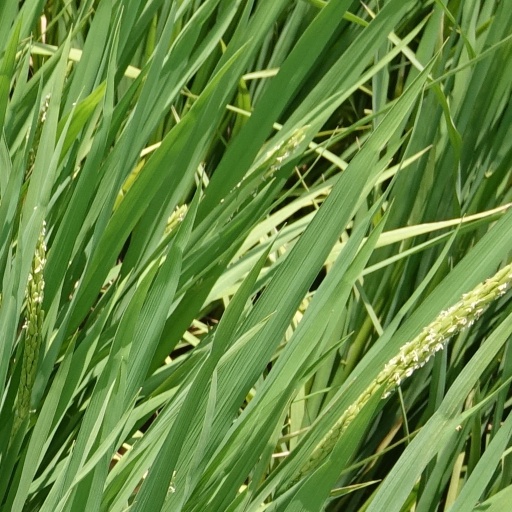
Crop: rice